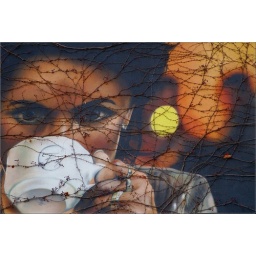
Overgrown painting on the side wall of an old-worldian coffee house in Dresden's Friedrichstadt suburb.